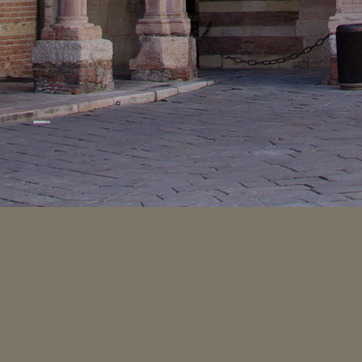
Material: stone